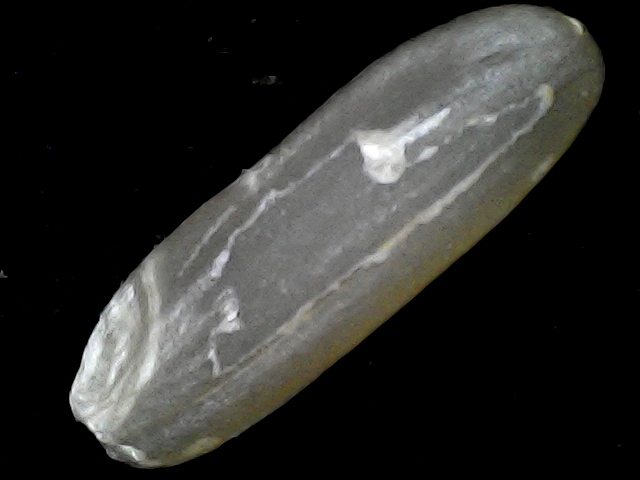
Rice variety: BR23